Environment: real
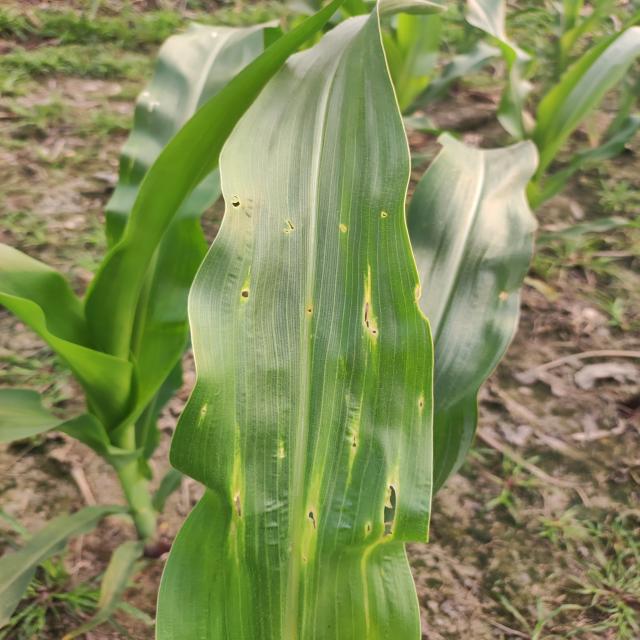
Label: fall_armyworm